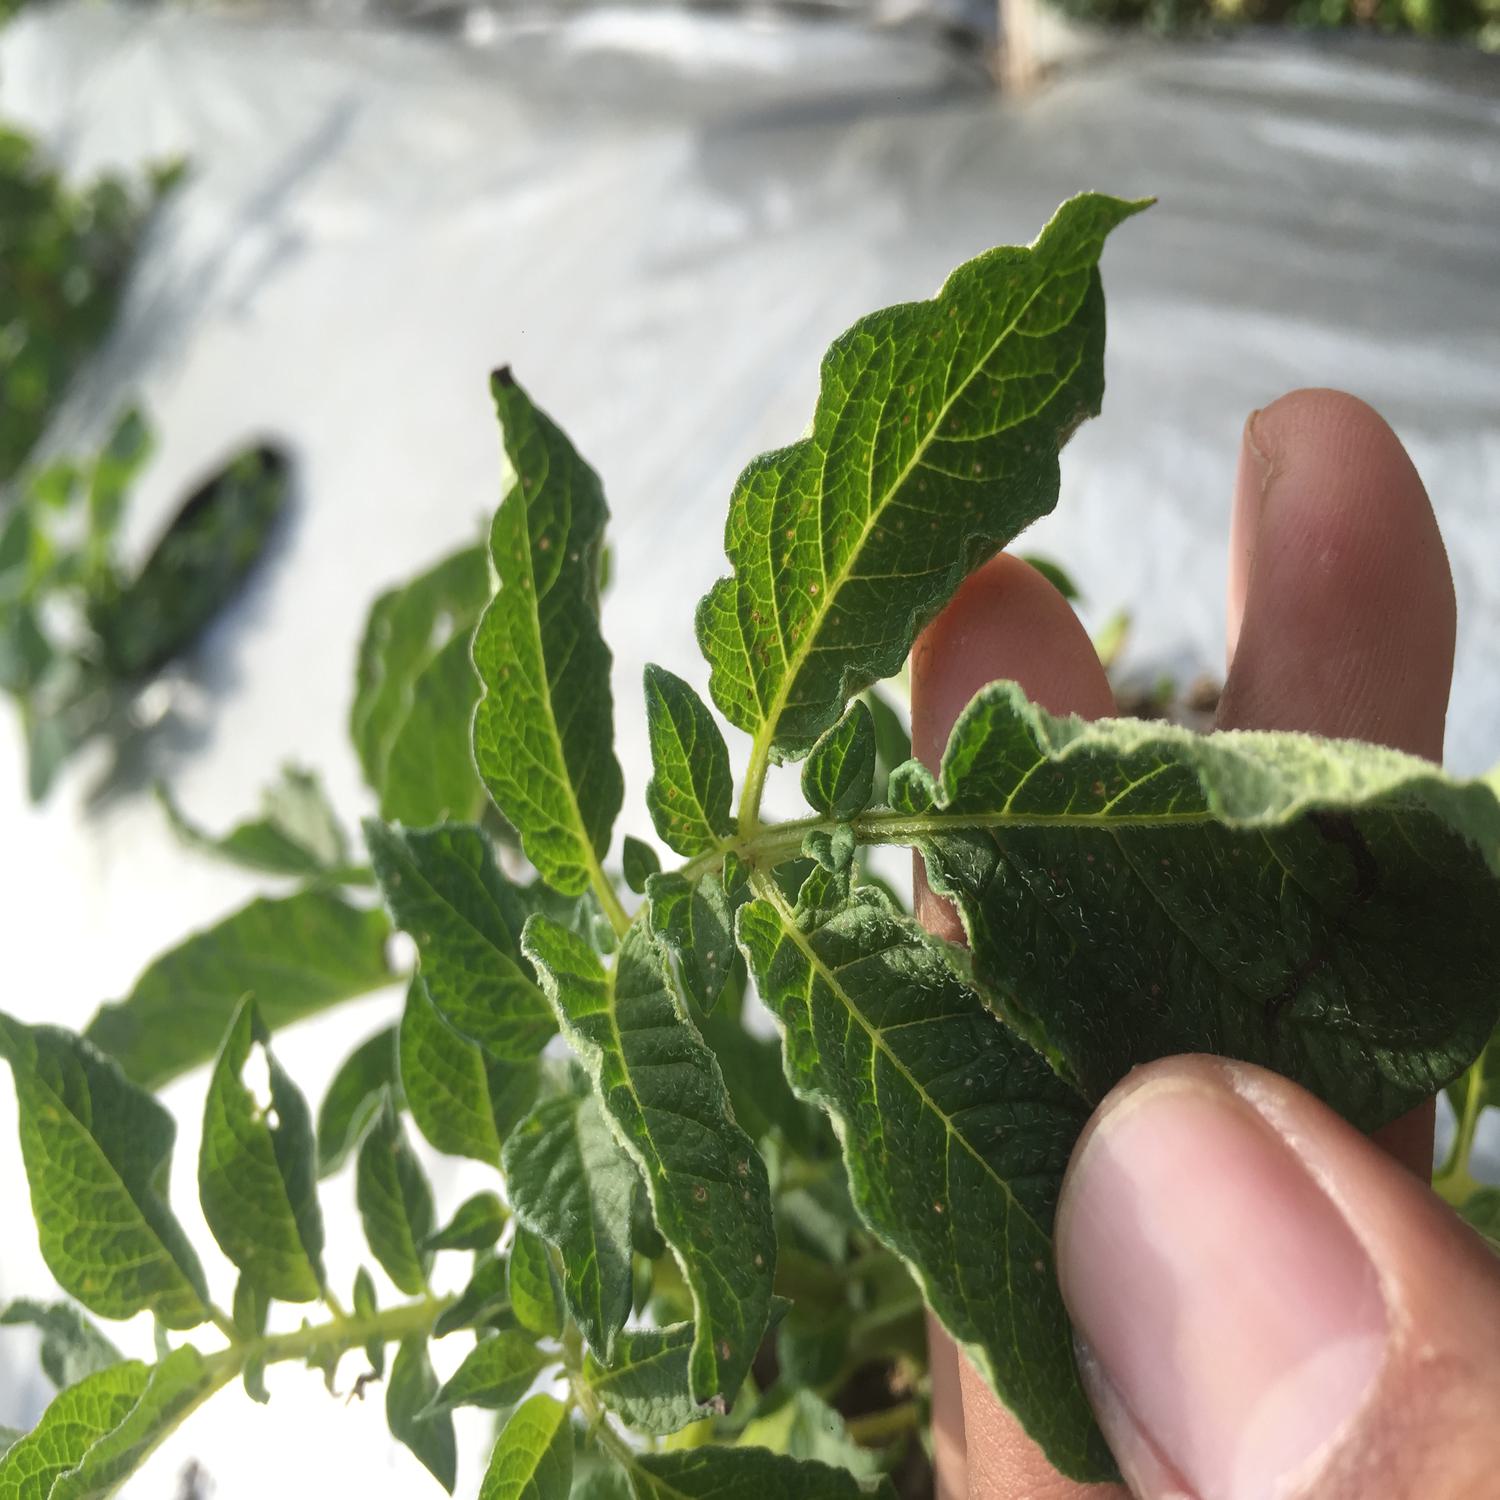
Label: Virus